Sassari

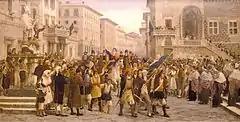
Giovanni Maria Angioy, the Emissary of the Viceroy enters Sassari (1795).

The city alternated years of crisis, featuring economic exploitation, the decrease of the maritime trade, made unsafe by the daily raids of Saracen pirates, political corruption of its rulers, the sacking of Sassari in 1527 by the French, and two plagues in 1528 and 1652, with periods of cultural and economic prosperity. The Jesuits founded the first Sardinian university in Sassari in 1562. In the same year, the first printing press was introduced and the ideals of Renaissance humanism became more widely known. Several artists of the Mannerist and Flemish schools practiced their art in the city.